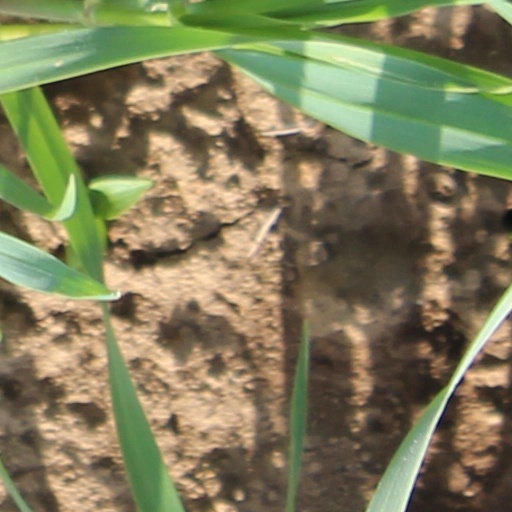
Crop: wheat